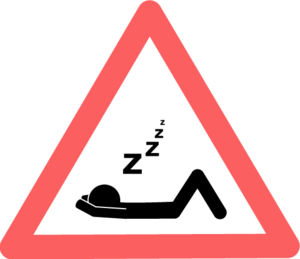
Panneau ""Attention"" avec pictogramme en sommeil"